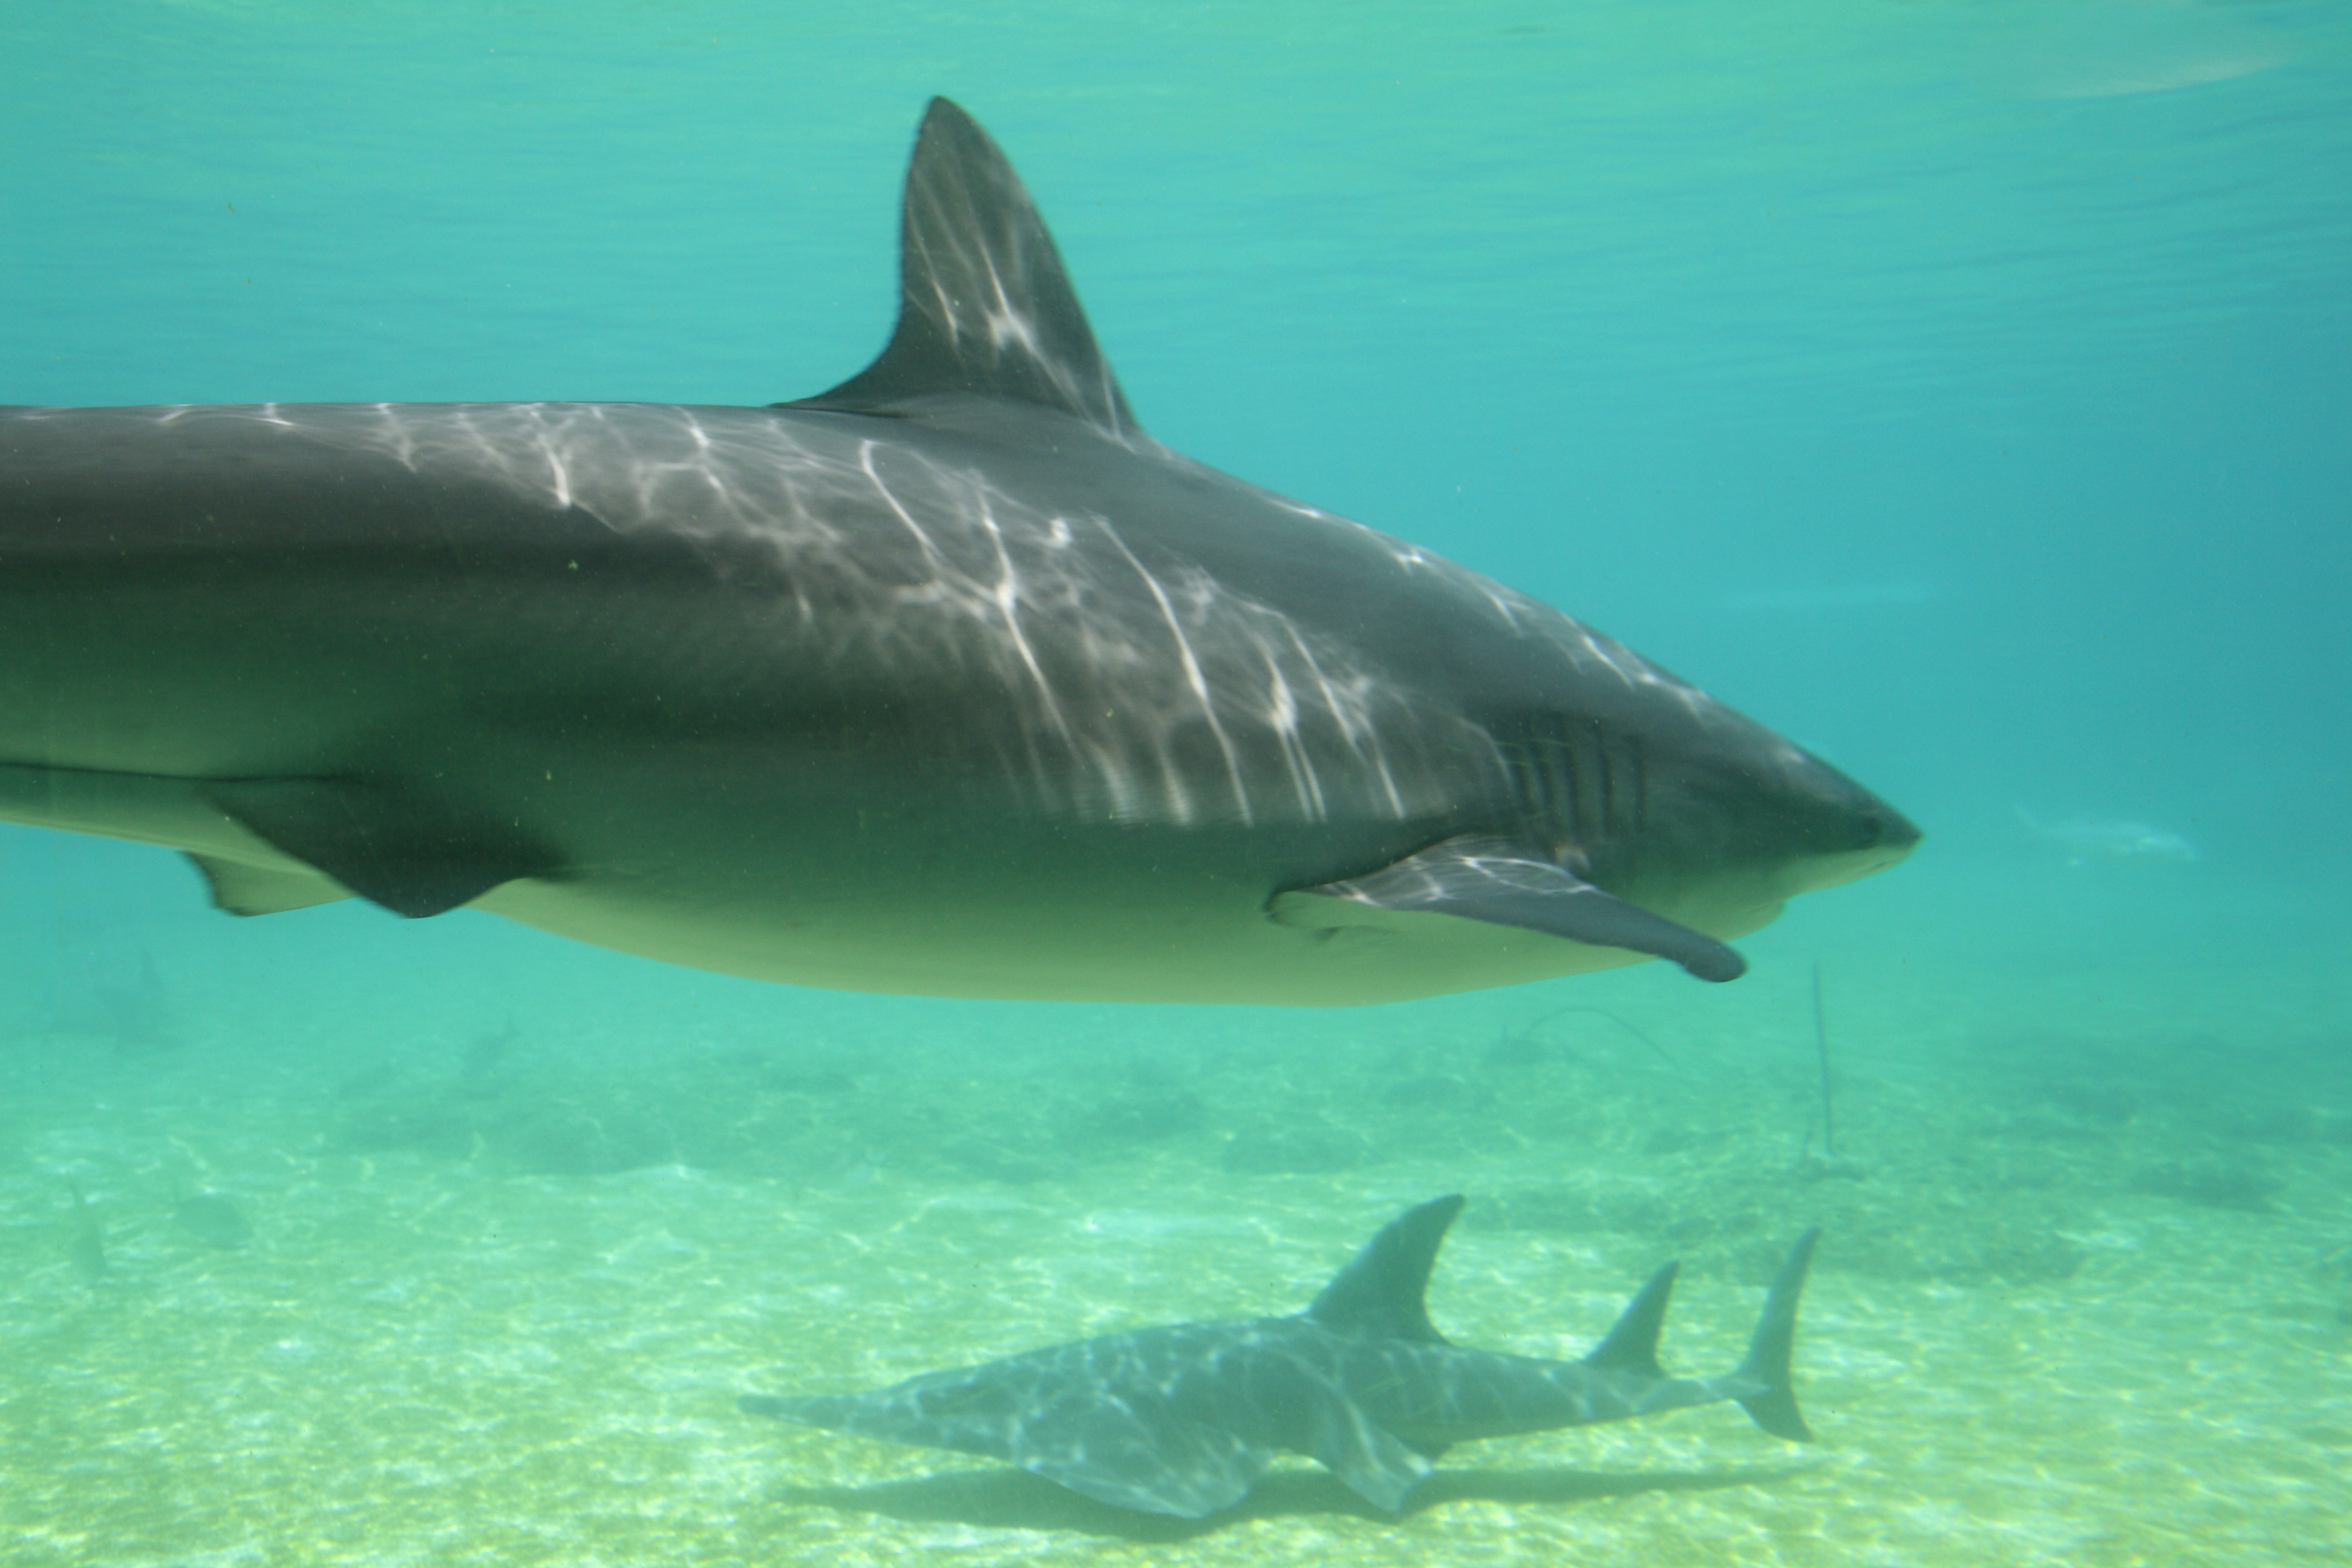
underwater, biology, aquatic, fish, shark, vertebrate, species, marine biology, requiem shark, carcharhiniformes, spinner dolphin, tiger shark, cartilaginous fish, great white shark, lamniformes, sharks